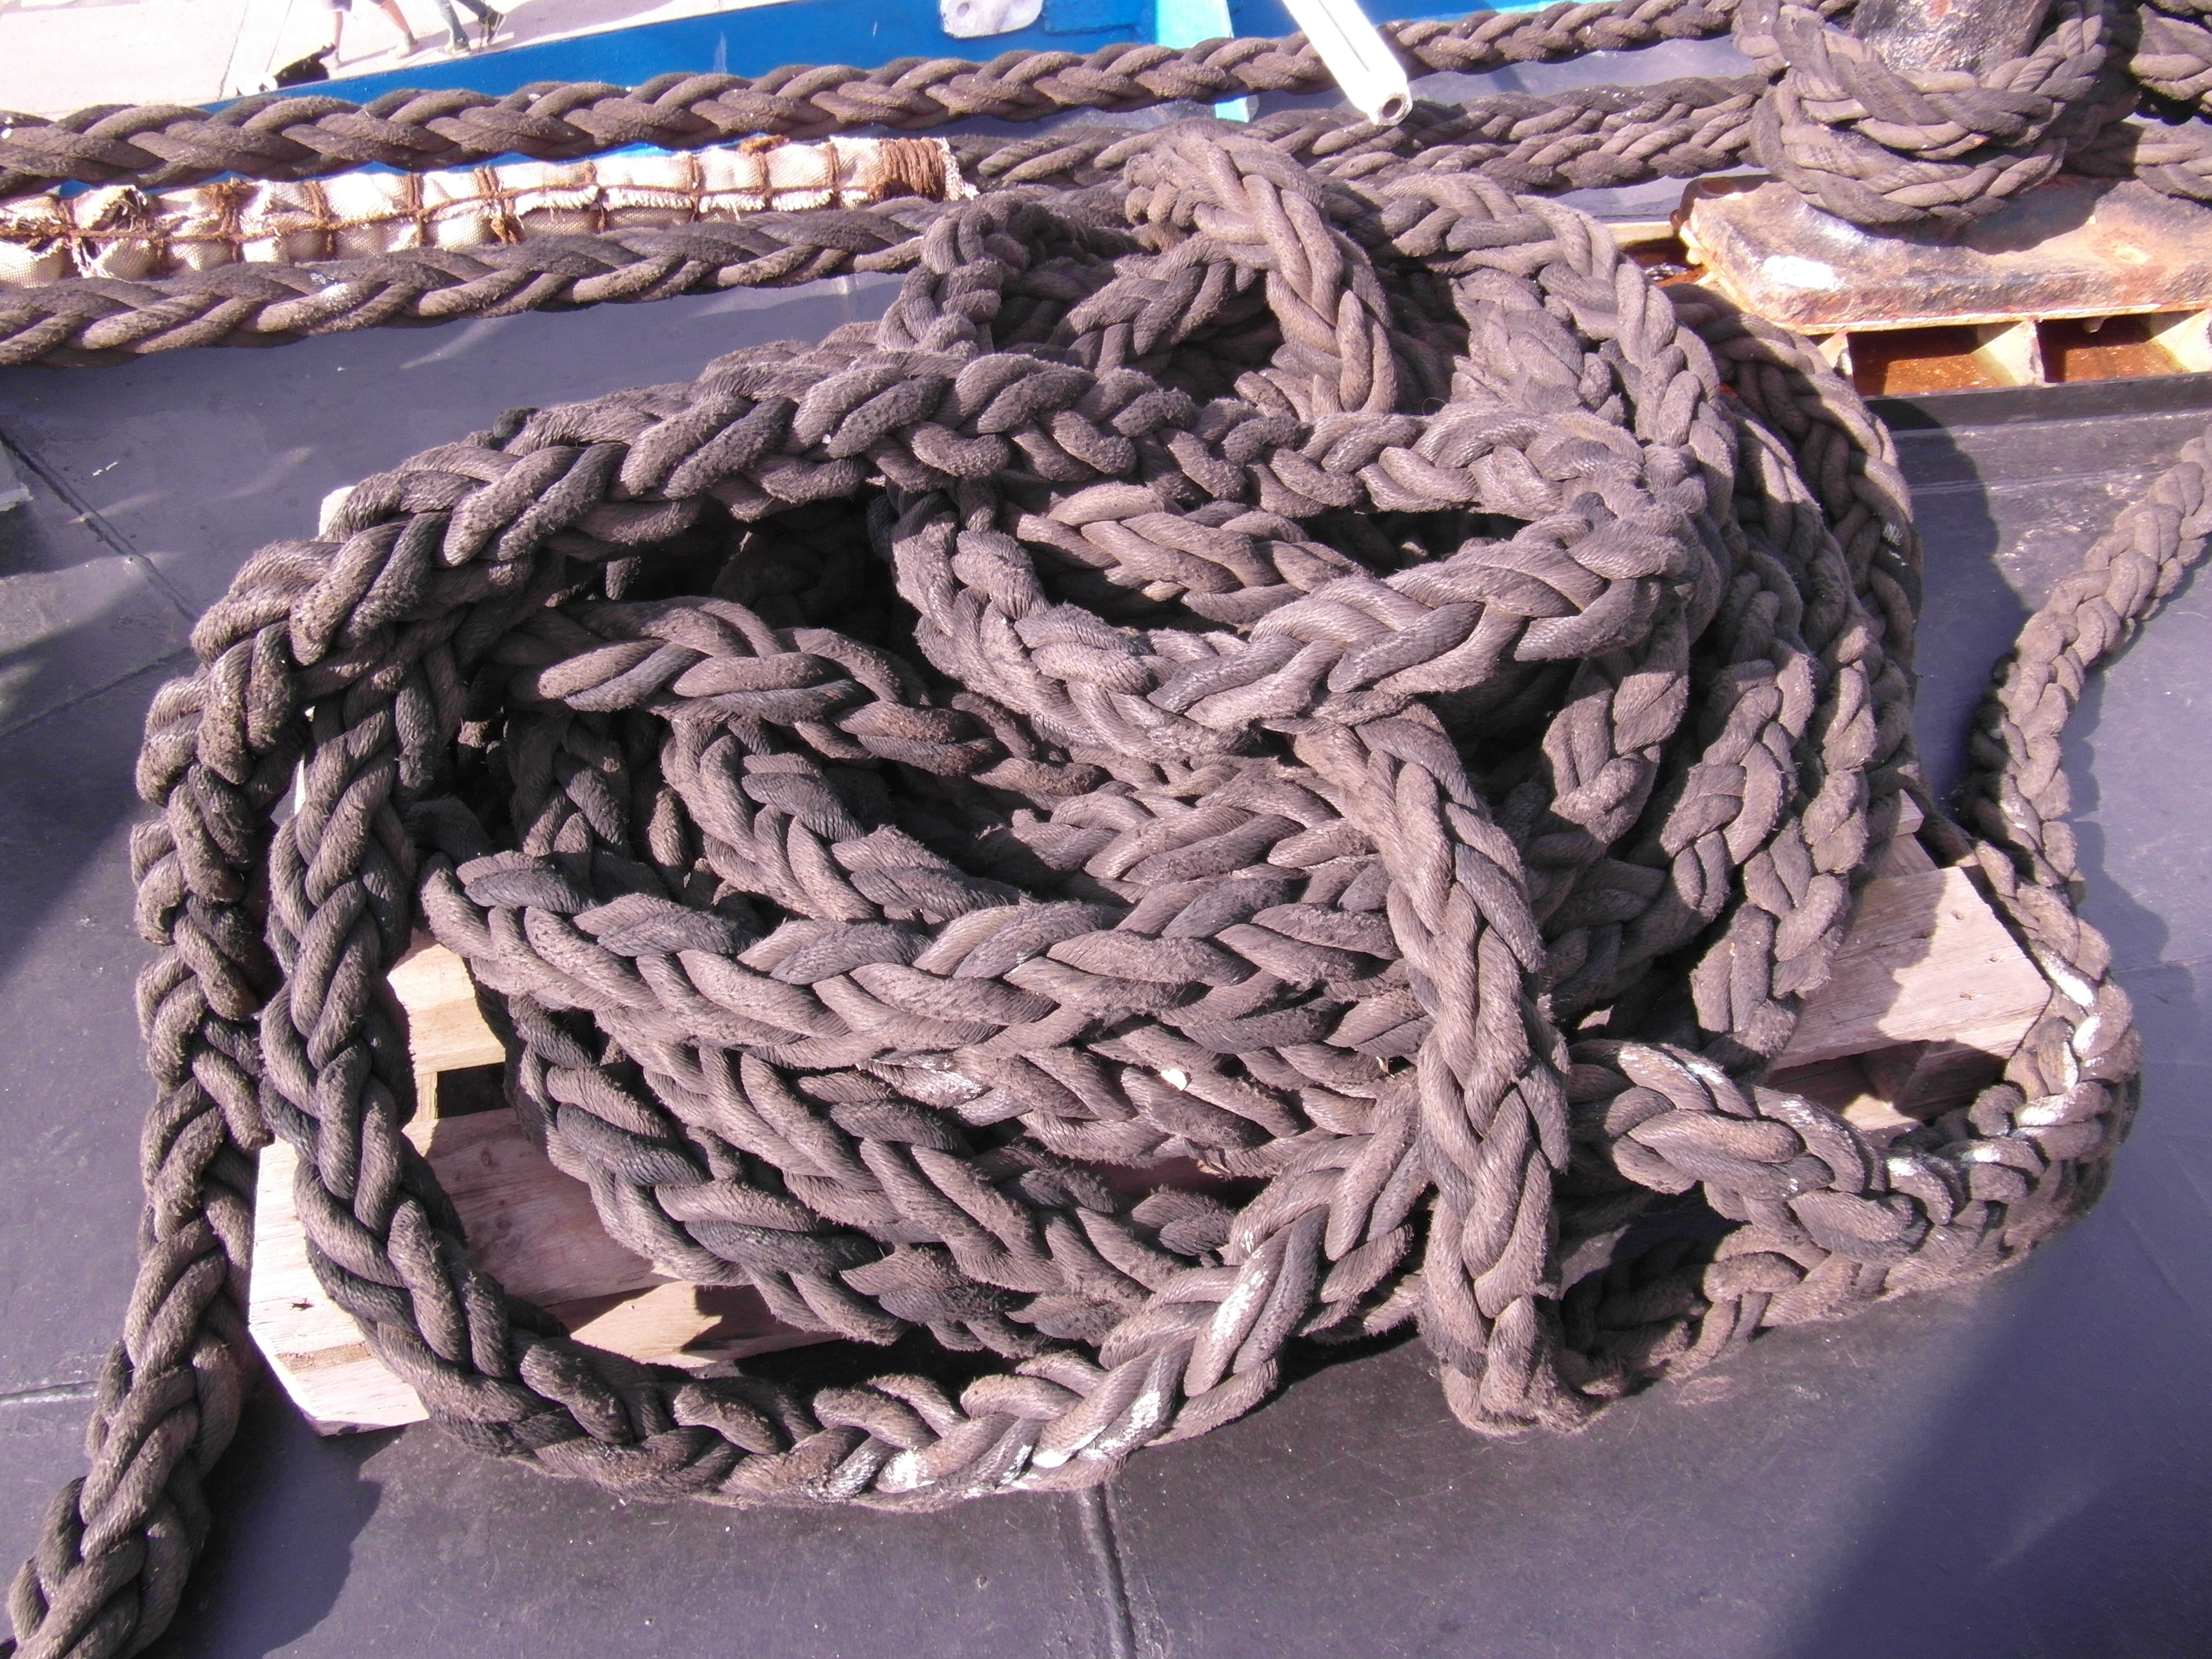
dew, rope, wood, ship, port, material, create, sail, sailing vessel, knot, stralsund, scrap, woven, ship traffic jams, gorch fock